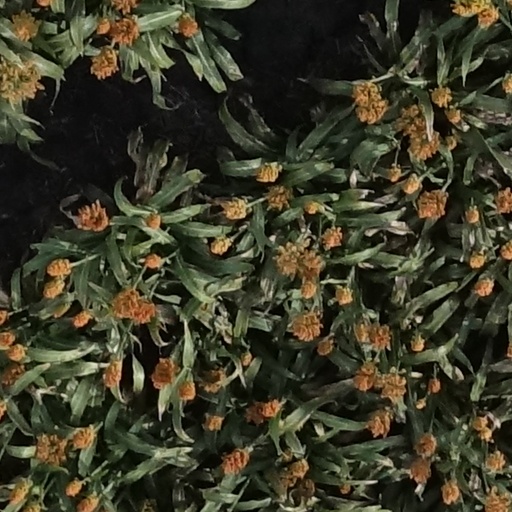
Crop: sorghum